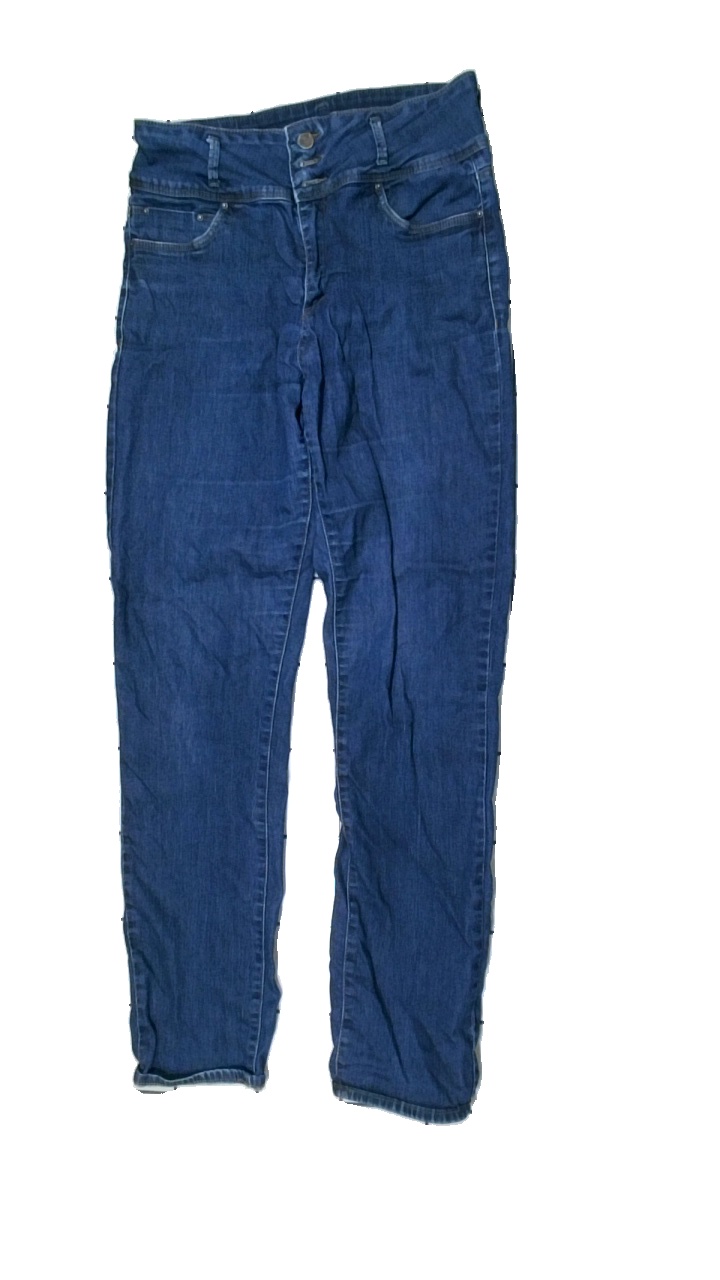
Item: Jeans (Ladies)
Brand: Flash
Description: blå jeans med trasig stretch
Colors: Blue
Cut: Regular
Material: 80% cotton 20% polyester
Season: All
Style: Denim
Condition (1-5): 2
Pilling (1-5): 5
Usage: Export
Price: <50